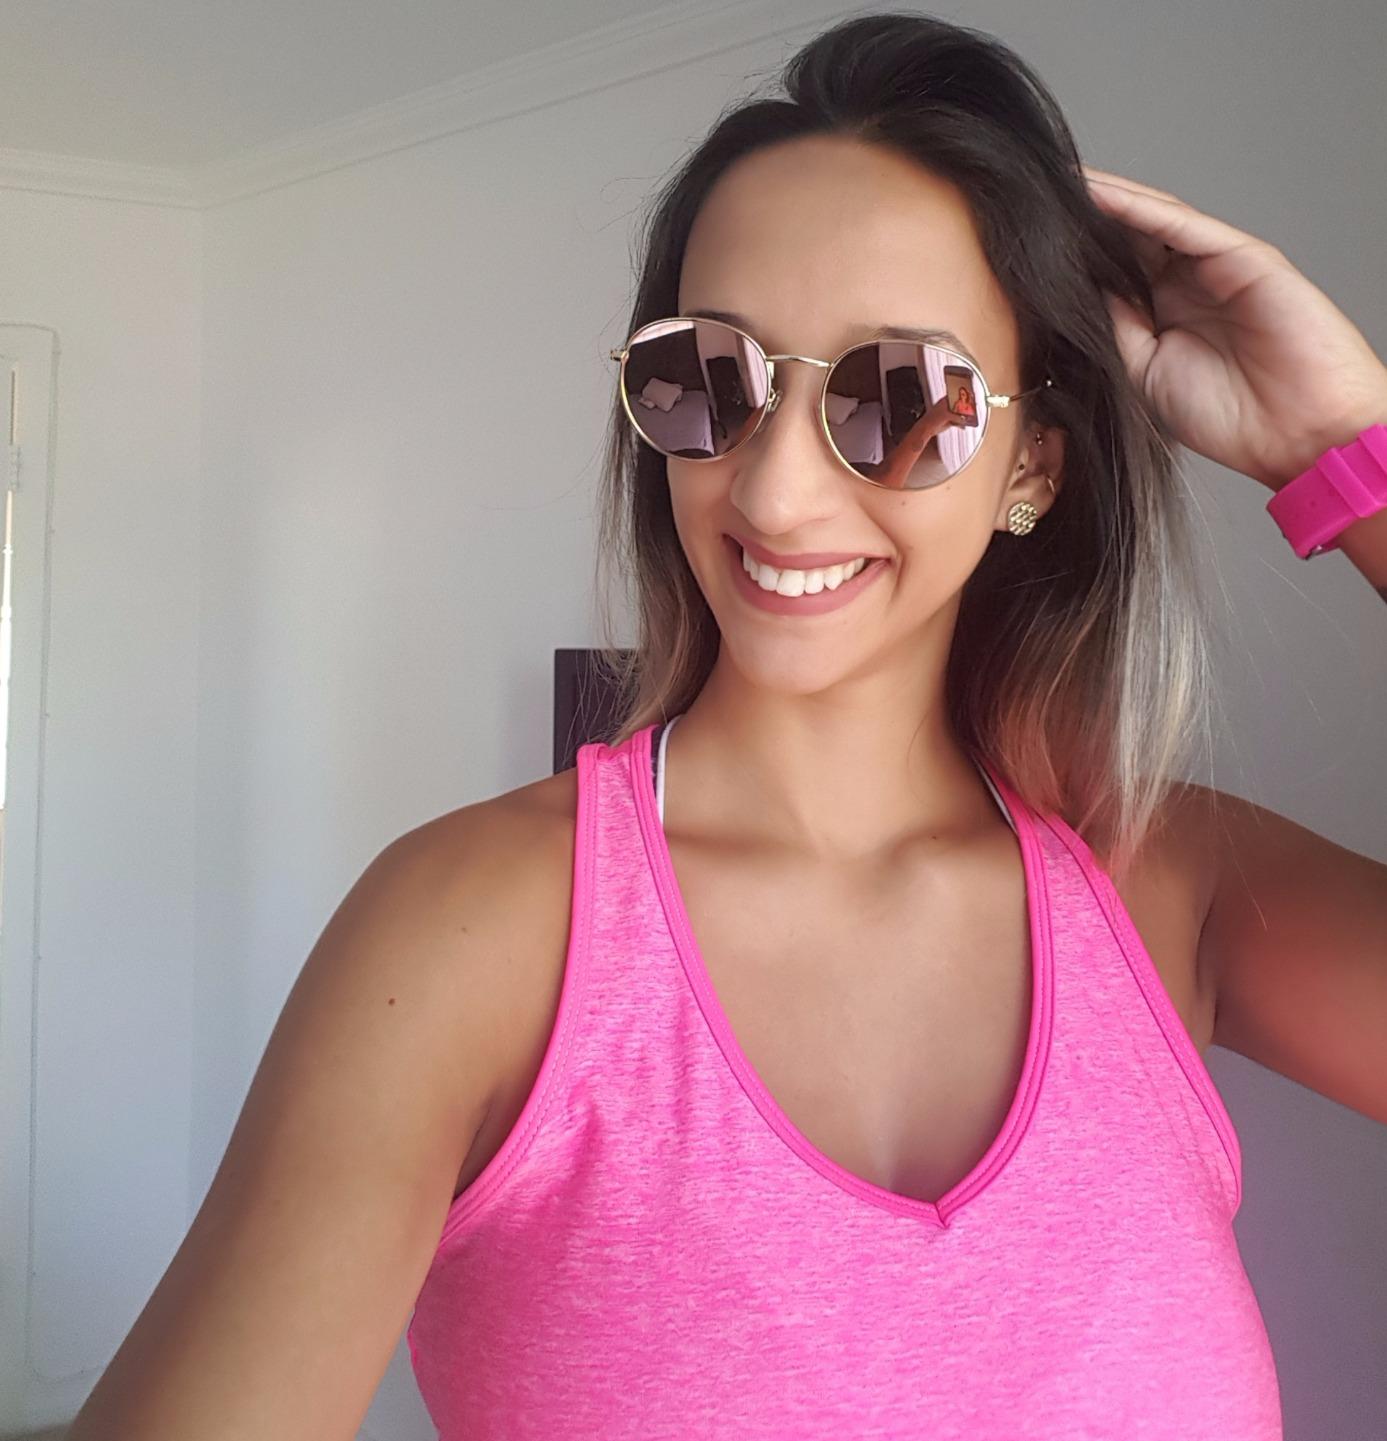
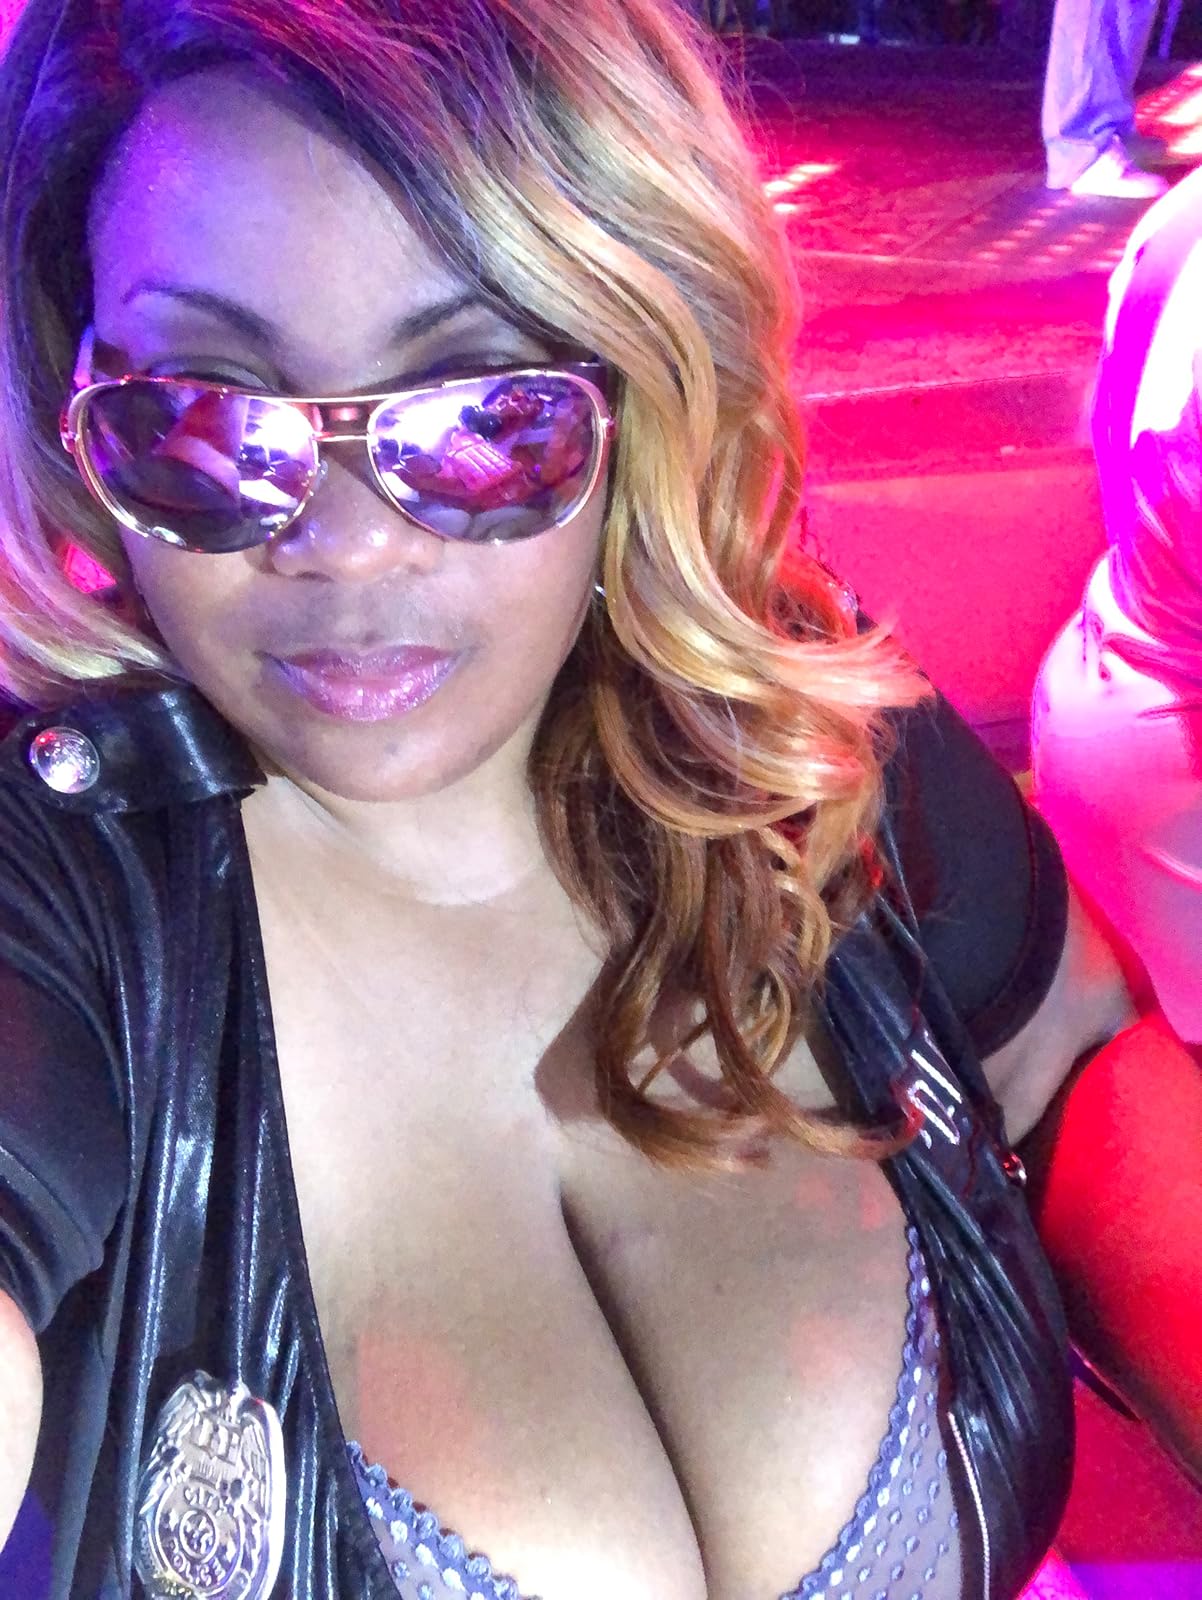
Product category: accessories_sunglasses
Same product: no